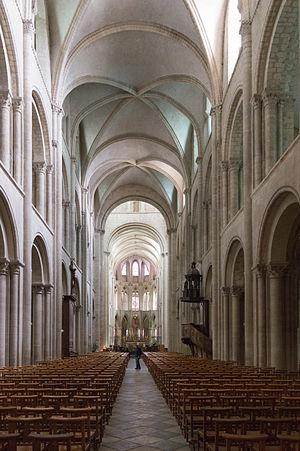
L'art roman en Angleterre est introduit par le roi Édouard le Confesseur à l'abbaye de Westminster consacrée en 1065. La conquête normande de l'Angleterre de 1066 et l'invasion entraînent la naissance d'un art roman anglais qu'il ne faut pas confondre avec celui s'épanouissant en Normandie continentale. Guillaume le Conquérant devenu roi d'Angleterre organise ce pays et en retire de grandes richesses qui financent de nombreux chantiers en Normandie et en Angleterre où de nombreux religieux normands sont mis à la tête d'importants diocèses. L'influence normande, forte après l'invasion, intègre progressivement la culture anglo-saxonne.
L'église Saint-Étienne de Caen ou abbatiale Saint-Étienne de Caen est un lieu de culte catholique situé à Caen en Normandie. Construite à partir du XIᵉ siècle par Guillaume le Conquérant comme abbatiale de l'abbaye aux Hommes, ou abbaye Saint-Étienne, elle est devenue église paroissiale après la Révolution française. Elle ne doit pas être confondue avec l'église Saint-Étienne-le-Vieux située à proximité.